Pair of pants (mathematics)

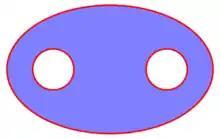
A pair of pants as a plane domain (in blue, with the boundary in red)

A pair of pants is any surface that is homeomorphic to a sphere with three holes, which formally is the result of removing from the sphere three open disks with pairwise disjoint closures. Thus a pair of pants is a compact surface of genus zero with three boundary components.